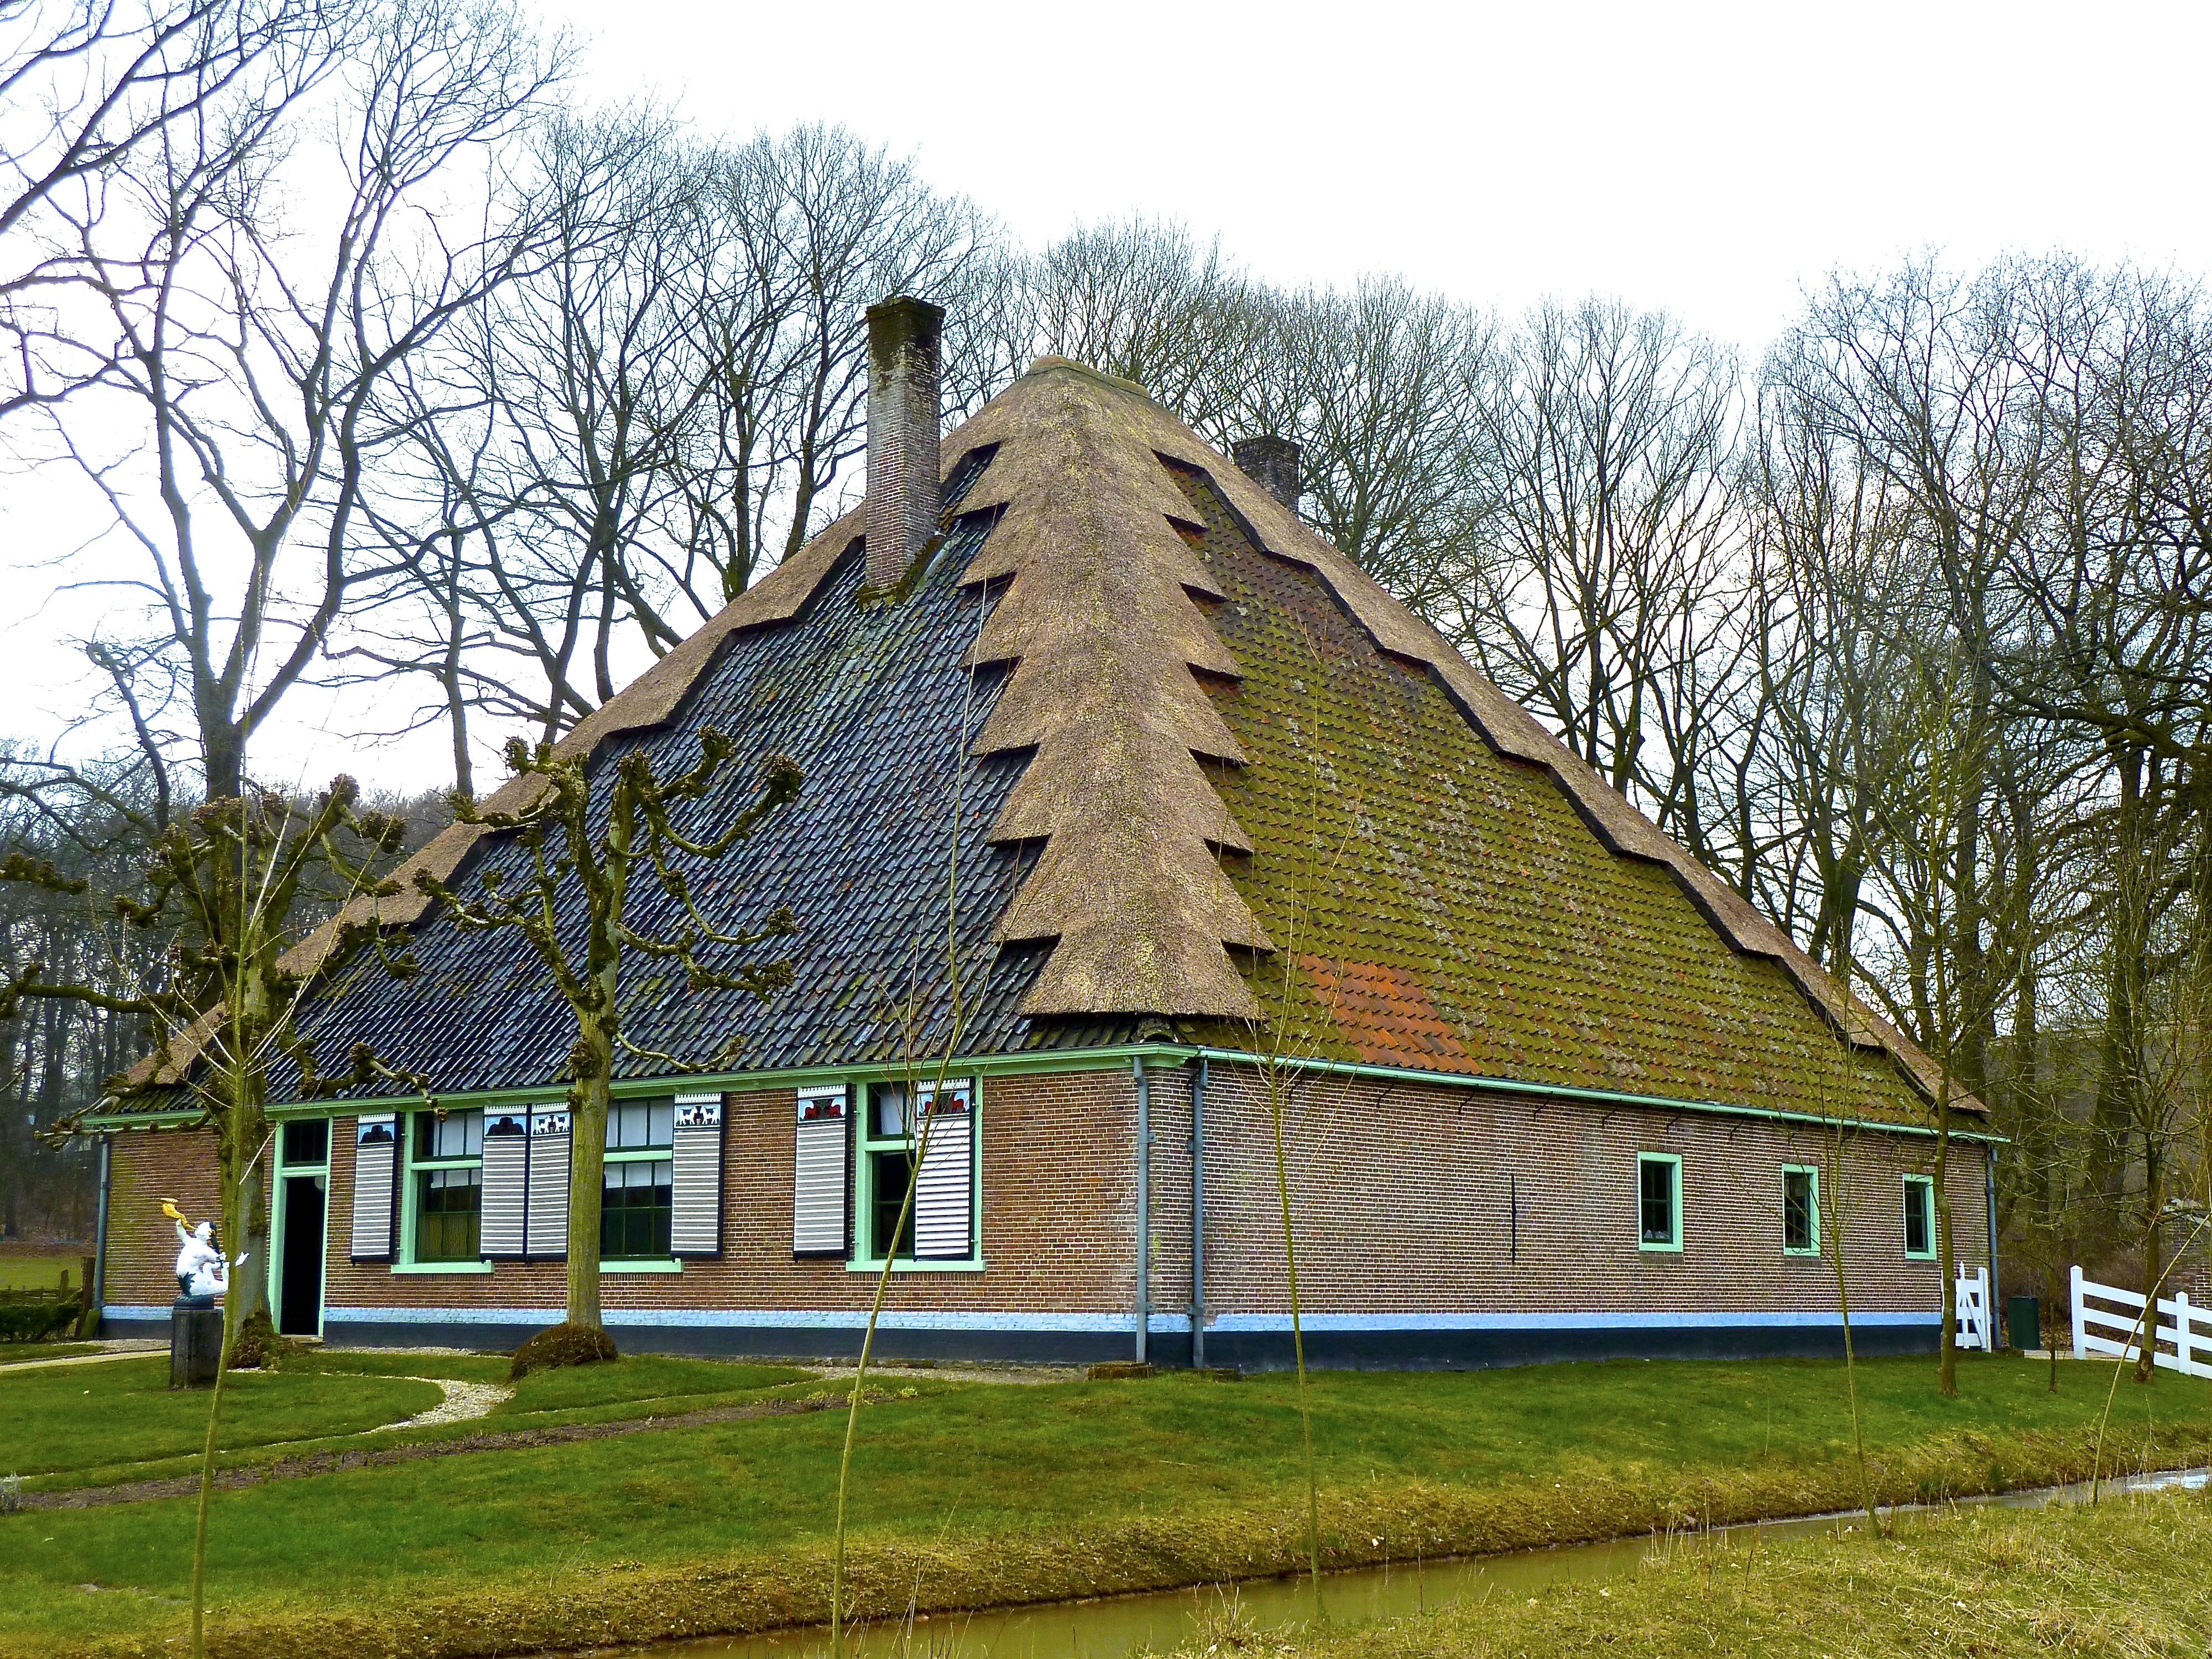
architecture, structure, mansion, house, roof, building, home, construction, cottage, facade, residence, property, chapel, dwelling, place of worship, housing, design, pavilion, estate, icon, log cabin